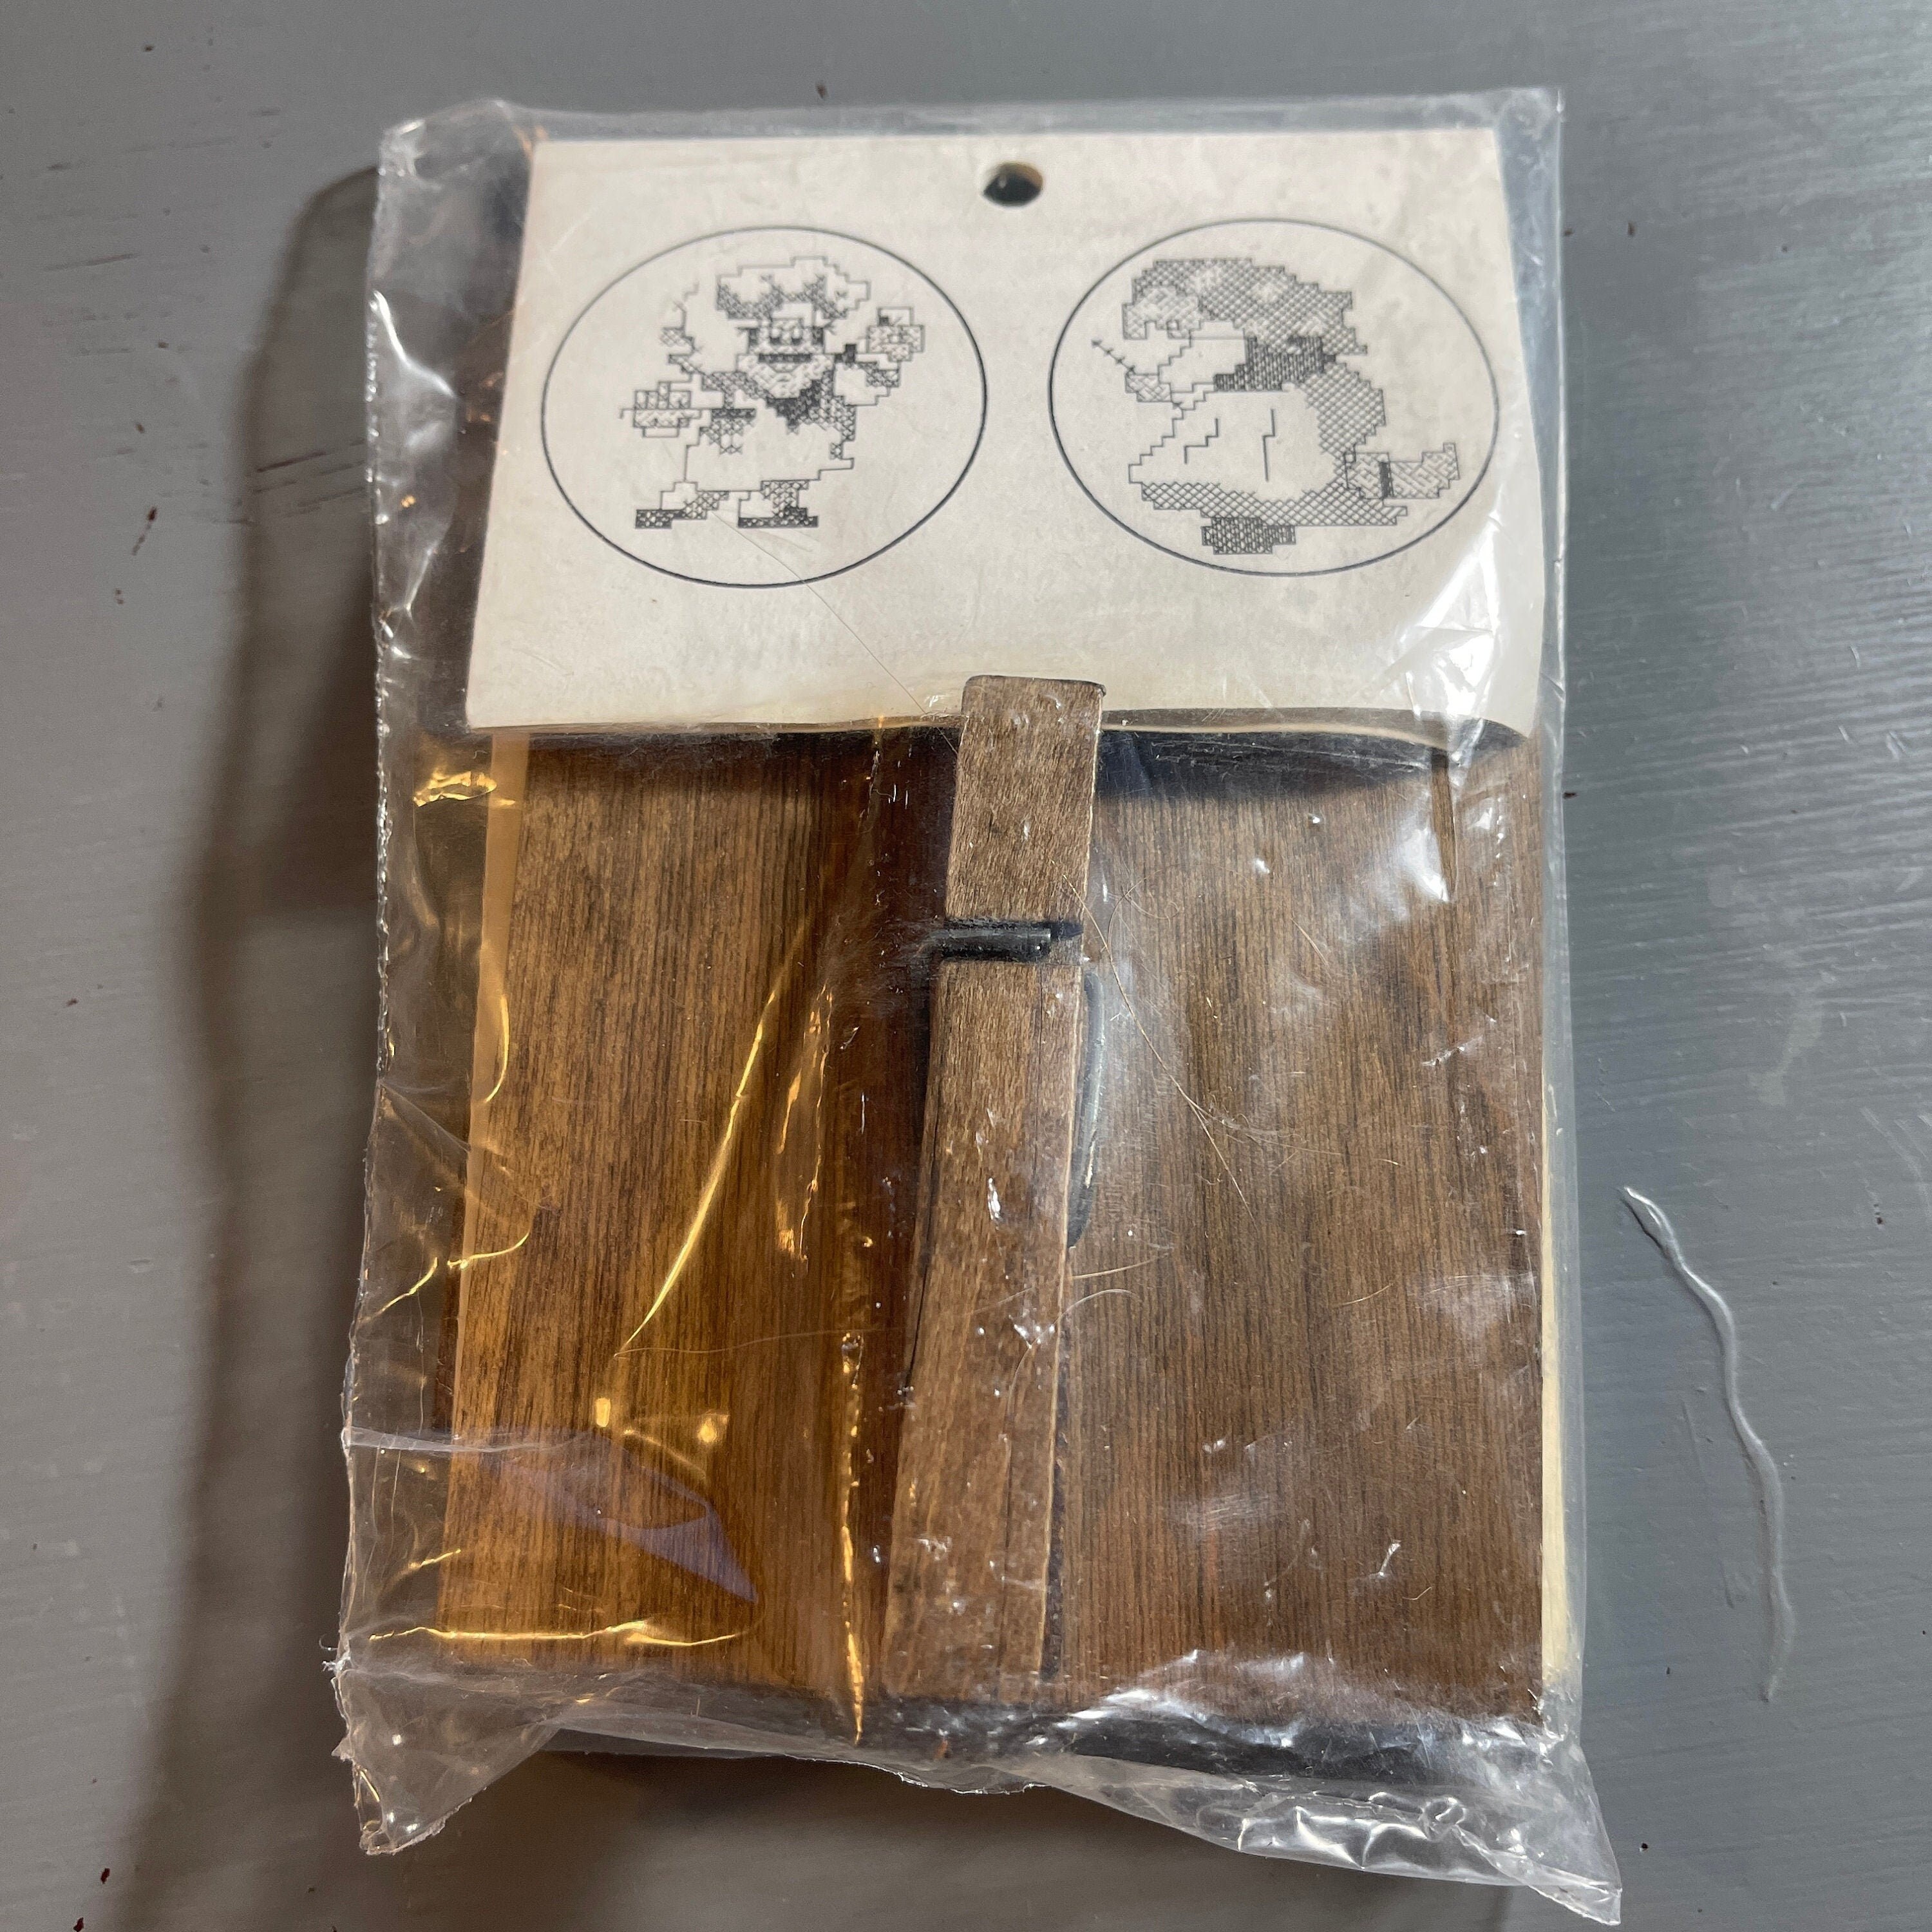
What Knots Wooden Recipe Holder Stitch Frame with 3 designs by Gloria to Stitch
What Knots Wooden Recipe Holder Stitch Frame with 3 designs by Gloria to Stitch
Brand: thelittleblackbarn
Category: Arts & Entertainment > Hobbies & Creative Arts > Arts & Crafts > Art & Crafting Tools > Frames, Hoops & Stretchers > Cross-Stitch Frames